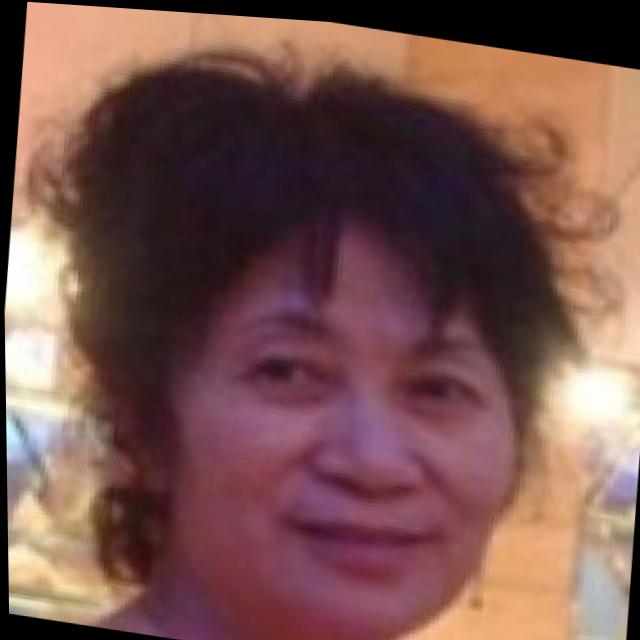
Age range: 45-64